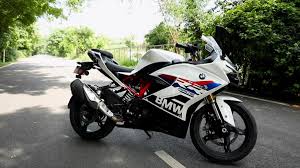
Vehicle type: Motorcycles